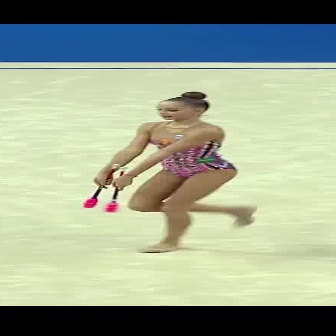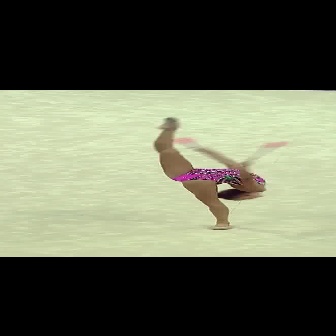
  Please identify the target specified by the bounding box [93,91,254,252] in the first image and locate it in the second image. Return the coordinates in [x_min,y_min,x_max,y_max] format.
Answer: [152,117,264,229]